Durga Devi Temple, Guhagar

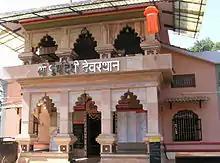
Durga Devi temple

Durga Devi temple, Guhagar is a temple at Guhagar, a taluka in Ratnagiri district of Maharashtra state in India.